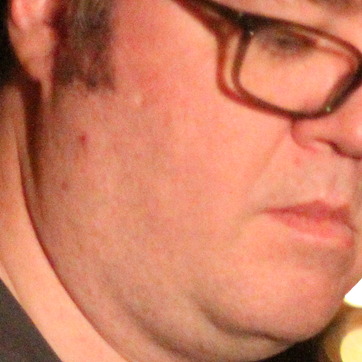
Material: skin